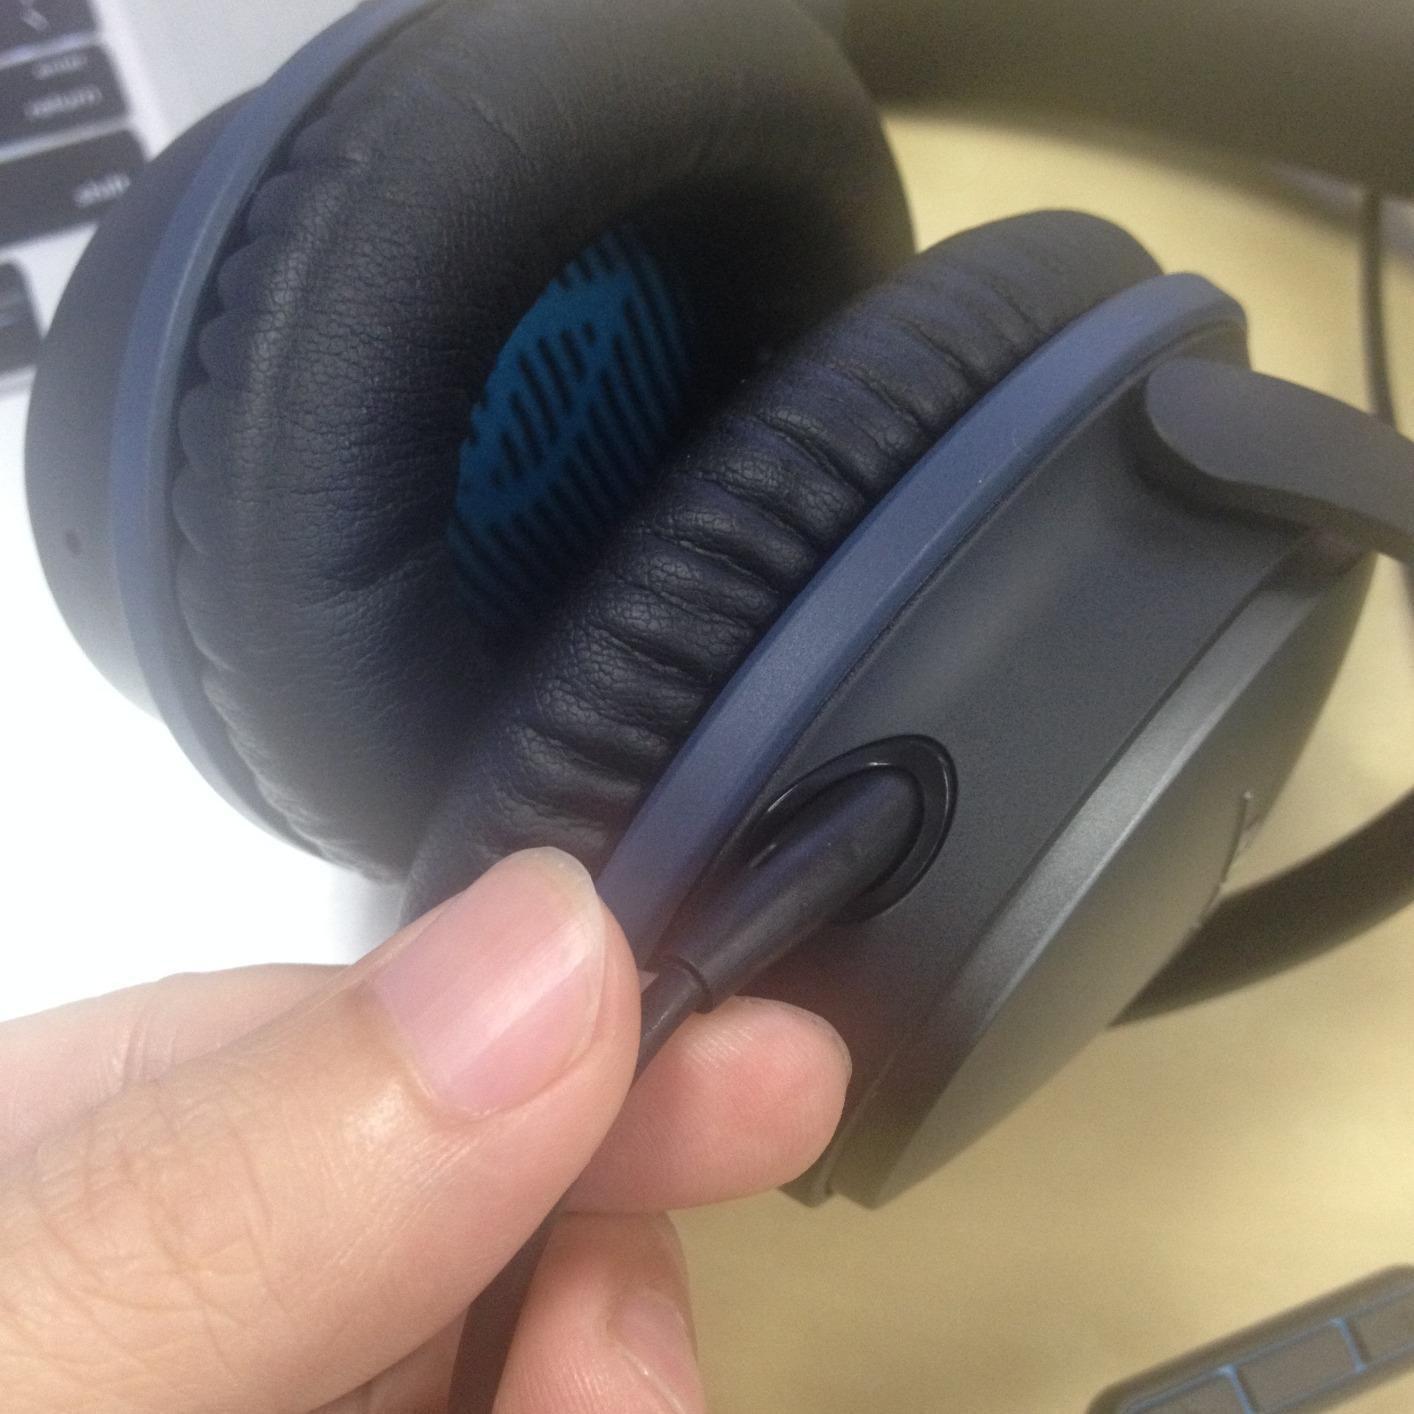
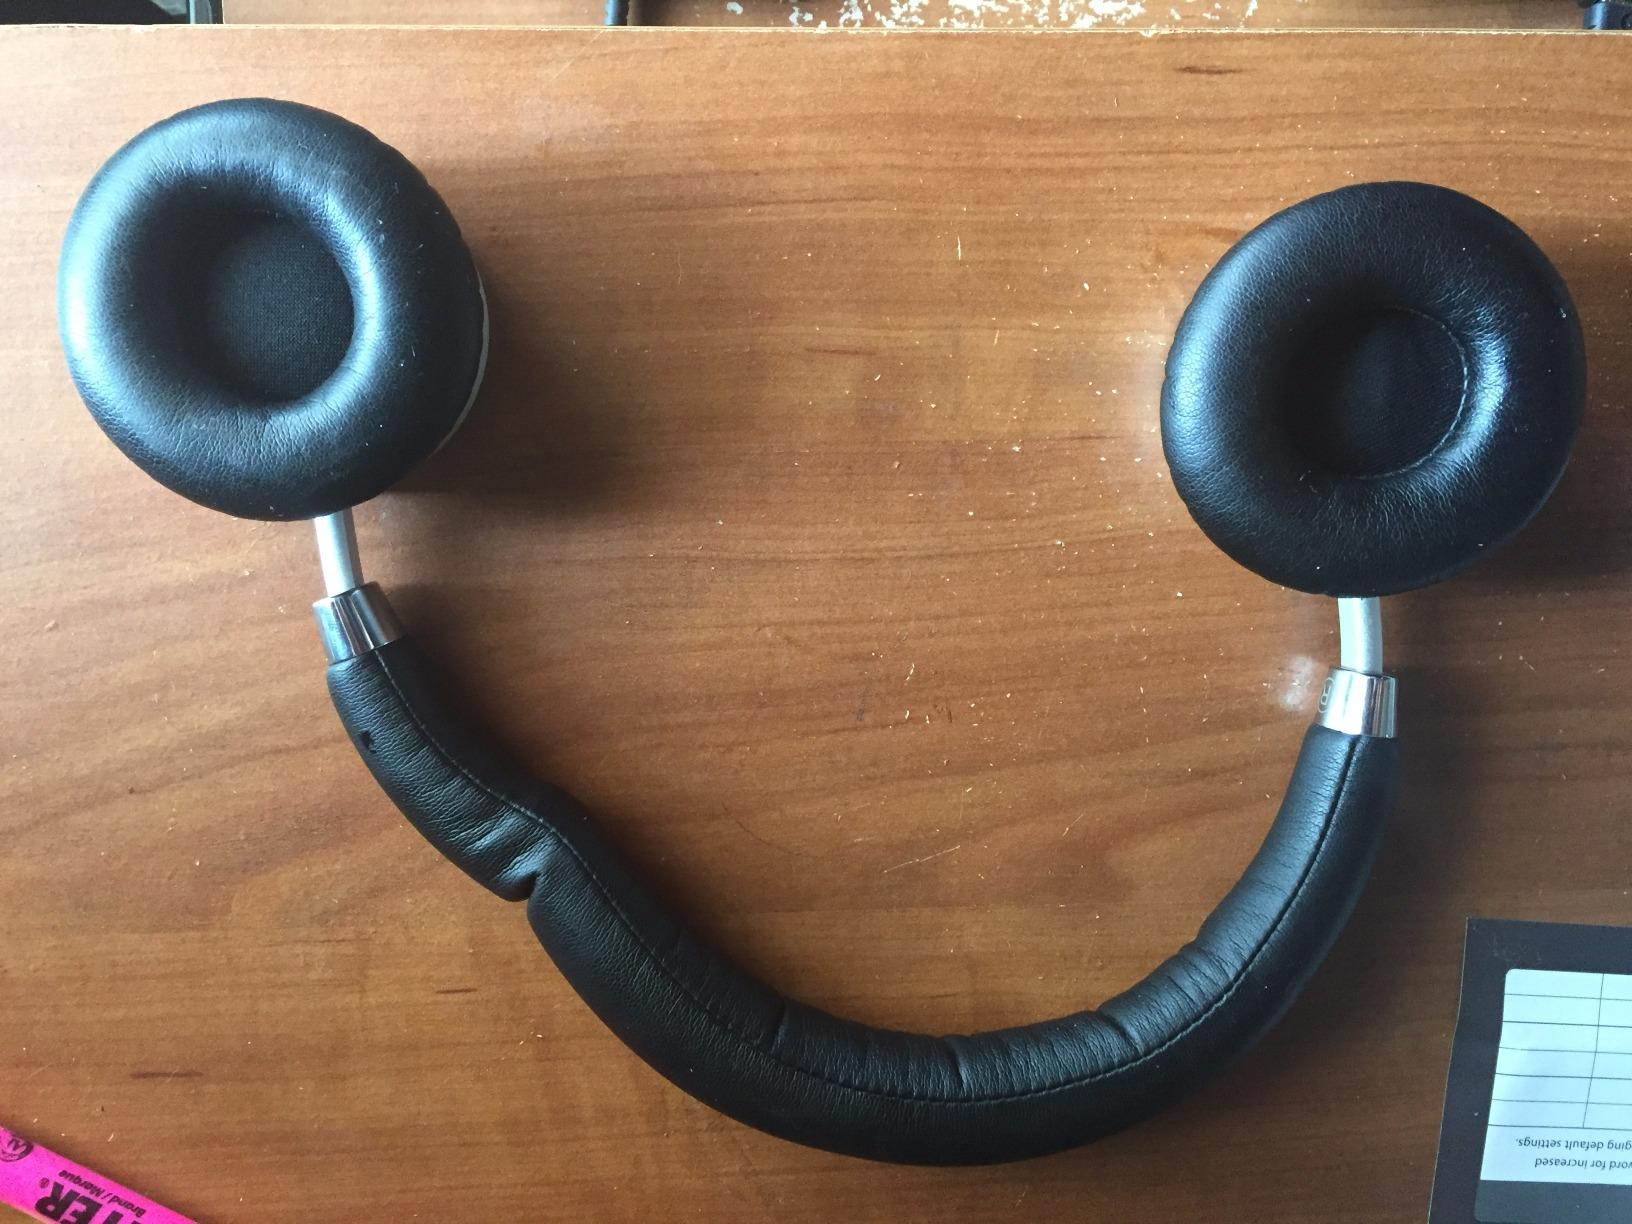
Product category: headphones
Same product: no